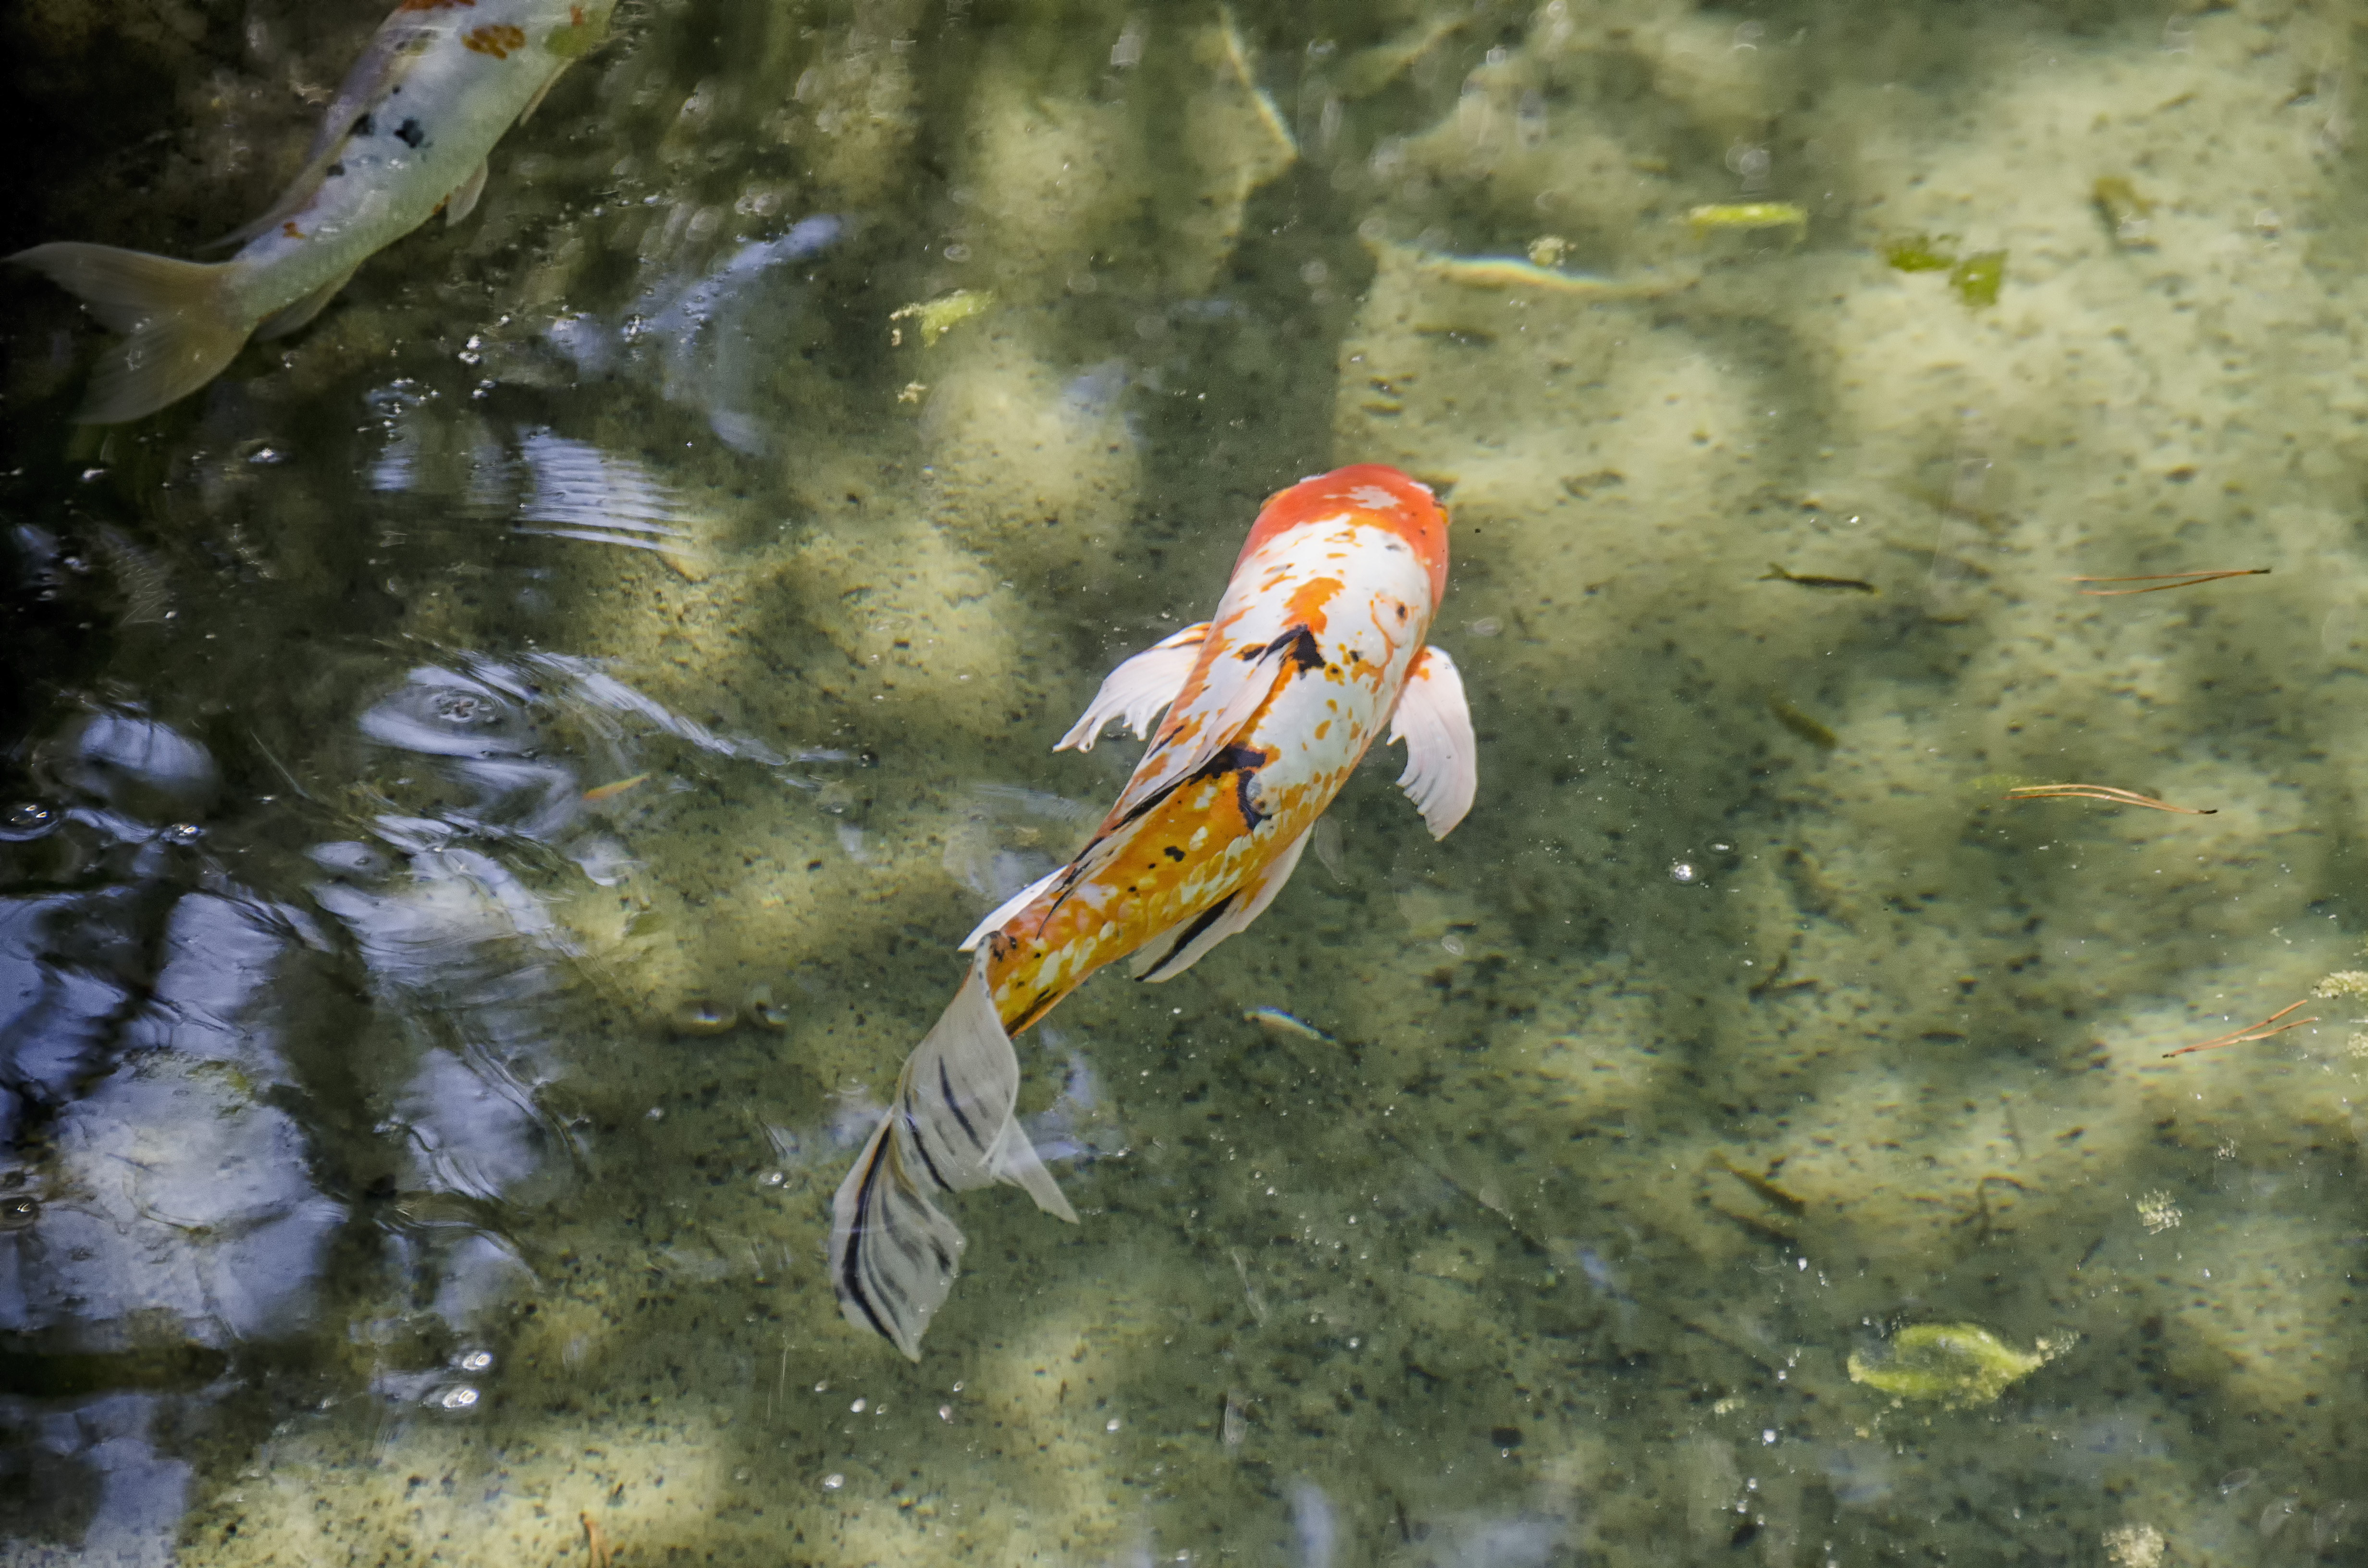
city, pond, biology, fish, fauna, de, of, canada, quebec, montreal, koi, ville, fish pond, marine biology